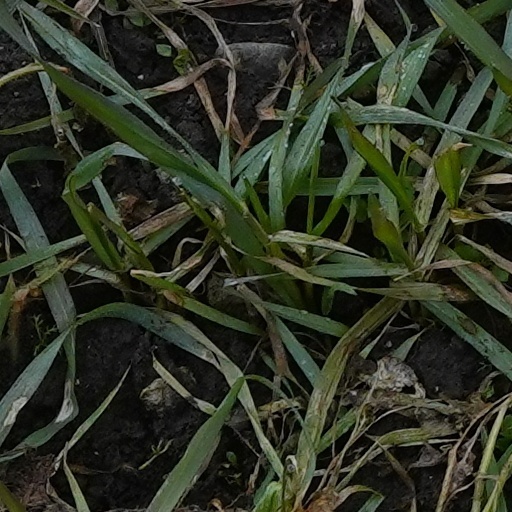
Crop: wheat